Genetic studies on Moroccans

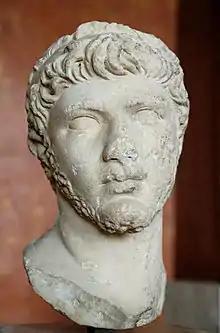
Berber Roman King Ptolemy of Mauretania.

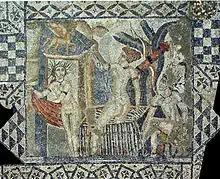
Mosaic of Diana in Volubilis.

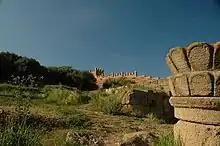
Ruins of Chellah, Salé.

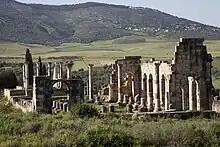
Volubilis ruins.

North Africa and Morocco were slowly drawn into the wider emerging Mediterranean world by the West Asian Semitic Phoenicians, who established trading colonies and settlements in the early Classical period. Mogador was a Phoenician colony as early as the early 6th century BC.